Thornleigh

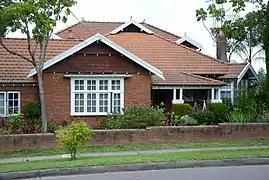
Federation style home, Station Street

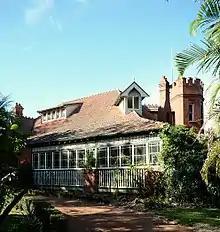
Federation house with tower and battlements

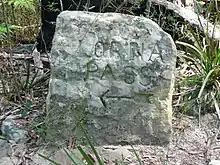
Old stone sign on Lorna Pass, near the Lane Cove River

Thornleigh is a suburb in the Upper North Shore region of Sydney in the state of New South Wales, Australia. Thornleigh is located 22 kilometres north-west of the Sydney central business district in the local government area of Hornsby Shire. The source of the Lane Cove River is located in Thornleigh.